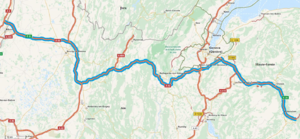
Carte de l'autoroute française A 40, de Mâcon en Saône-et-Loire à Saint-Gervais-les-Bains en Haute-Savoie.
En France, l’autoroute A40 relie Mâcon à Passy. Elle a été mise en service définitivement en 1990.